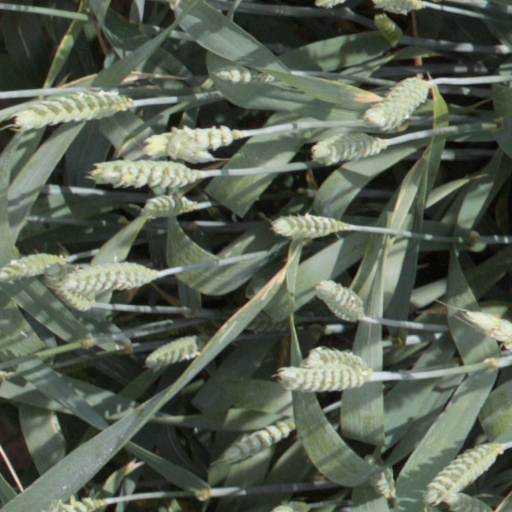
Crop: wheat